Thorsberg moor

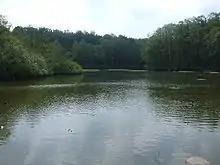
View of Thorsberg moor

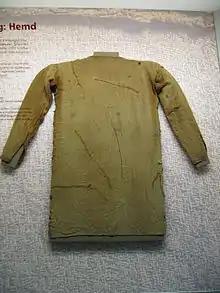
4th-century Germanic tunic found on Thorsberg moor

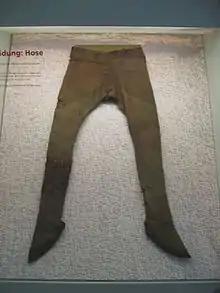
Trousers with attached socks found on Thorsberg moor

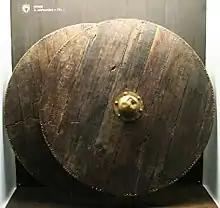
Two wooden round shields (3rd century AD)

The Thorsberg moor (or "Thorsbjerg Mose", South Jutlandic: "Tosbarch", "Tåsbjerre" "Thor's hill") near Süderbrarup in Anglia, Schleswig-Holstein, Germany, is a peat bog in which the Angles deposited votive offerings for approximately four centuries. It is the location of important Roman Iron Age finds, including early Elder Futhark runic inscriptions such as the Thorsberg chape, a Roman helmet, a shield buckle, and an early example of socks (attached to trousers). The finds are of similar importance as the contemporaneous finds from Illerup and Vimose in Denmark.